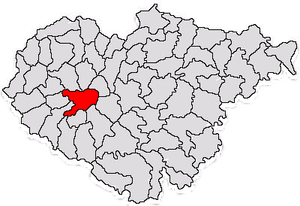
Horoatu Crasnei est une commune roumaine du județ de Sălaj, dans la région historique de Transylvanie et dans la région de développement du Nord-ouest.
Crasna est une commune roumaine du județ de Sălaj, dans la région historique de Transylvanie et dans la région de développement du Nord-ouest.